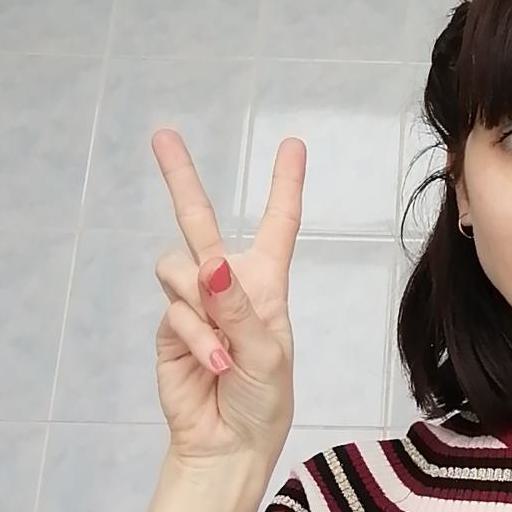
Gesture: peace